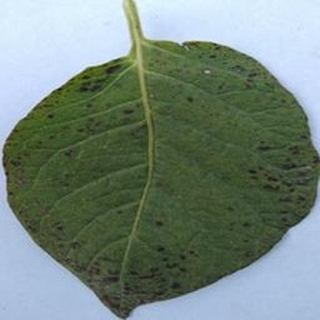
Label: potato_early_blight